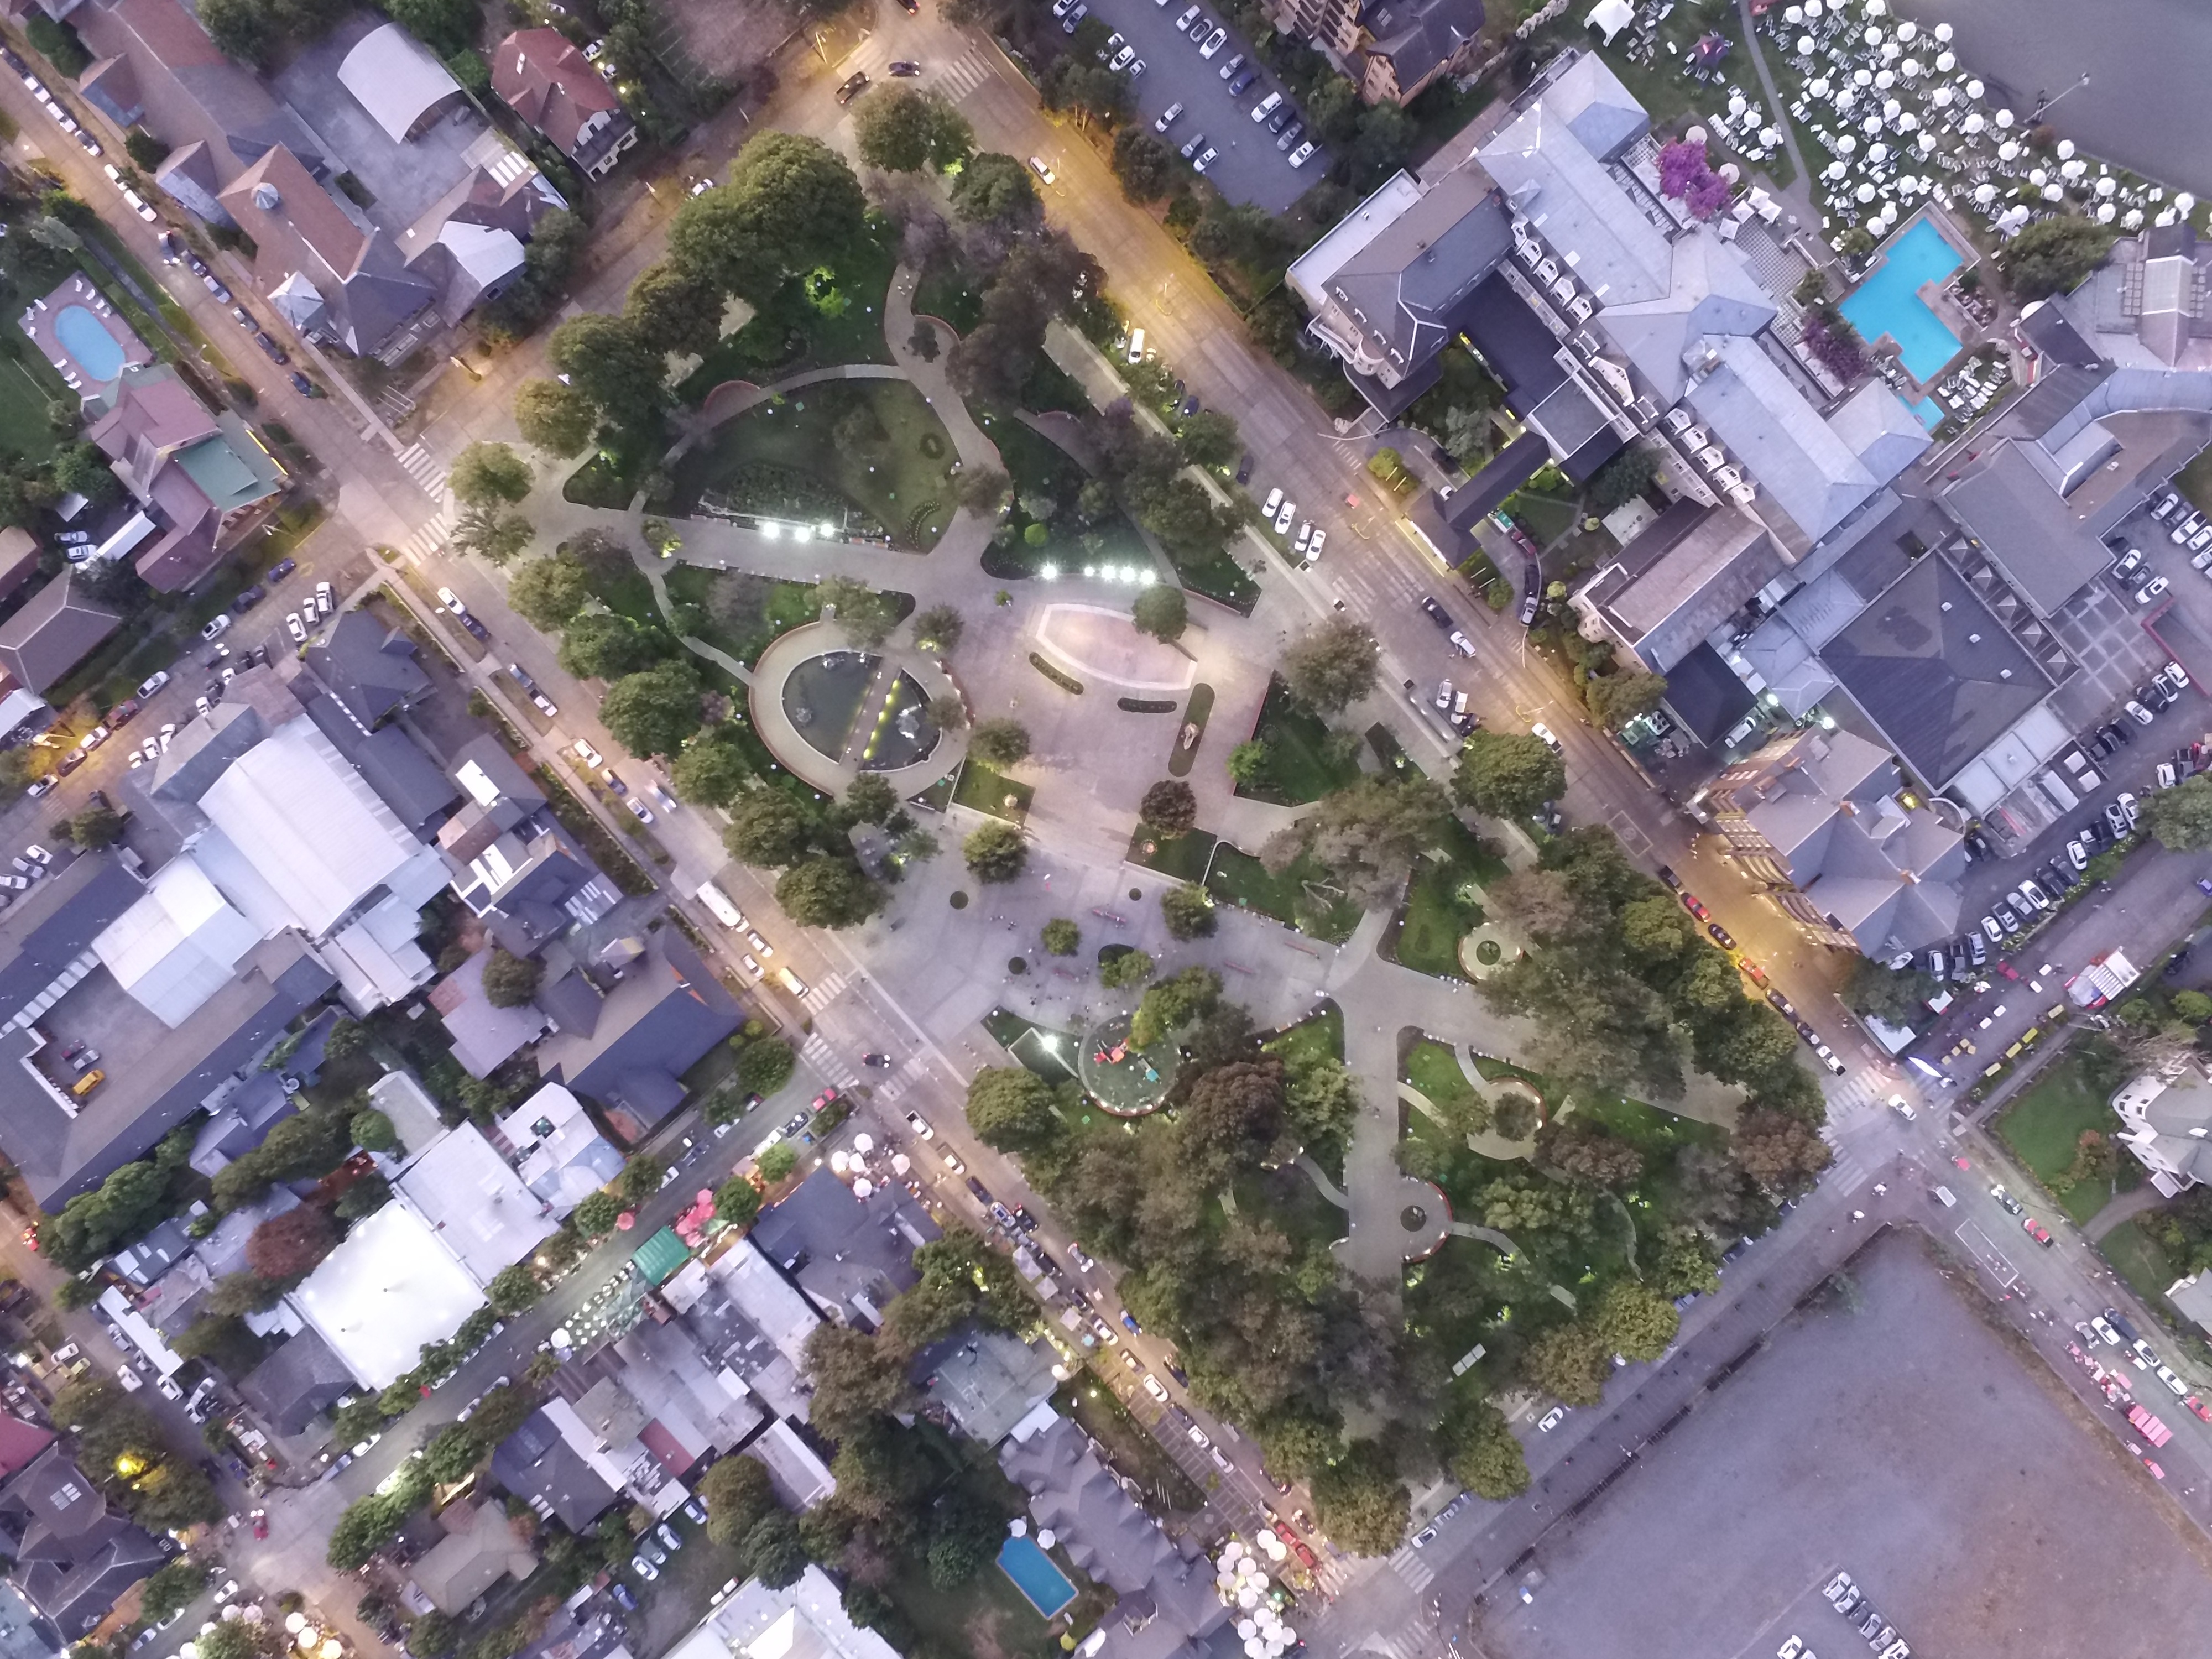
city, suburb, neighbourhood, bird's eye view, aerial photography, urban design, residential area, human settlement